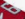
Number: 6